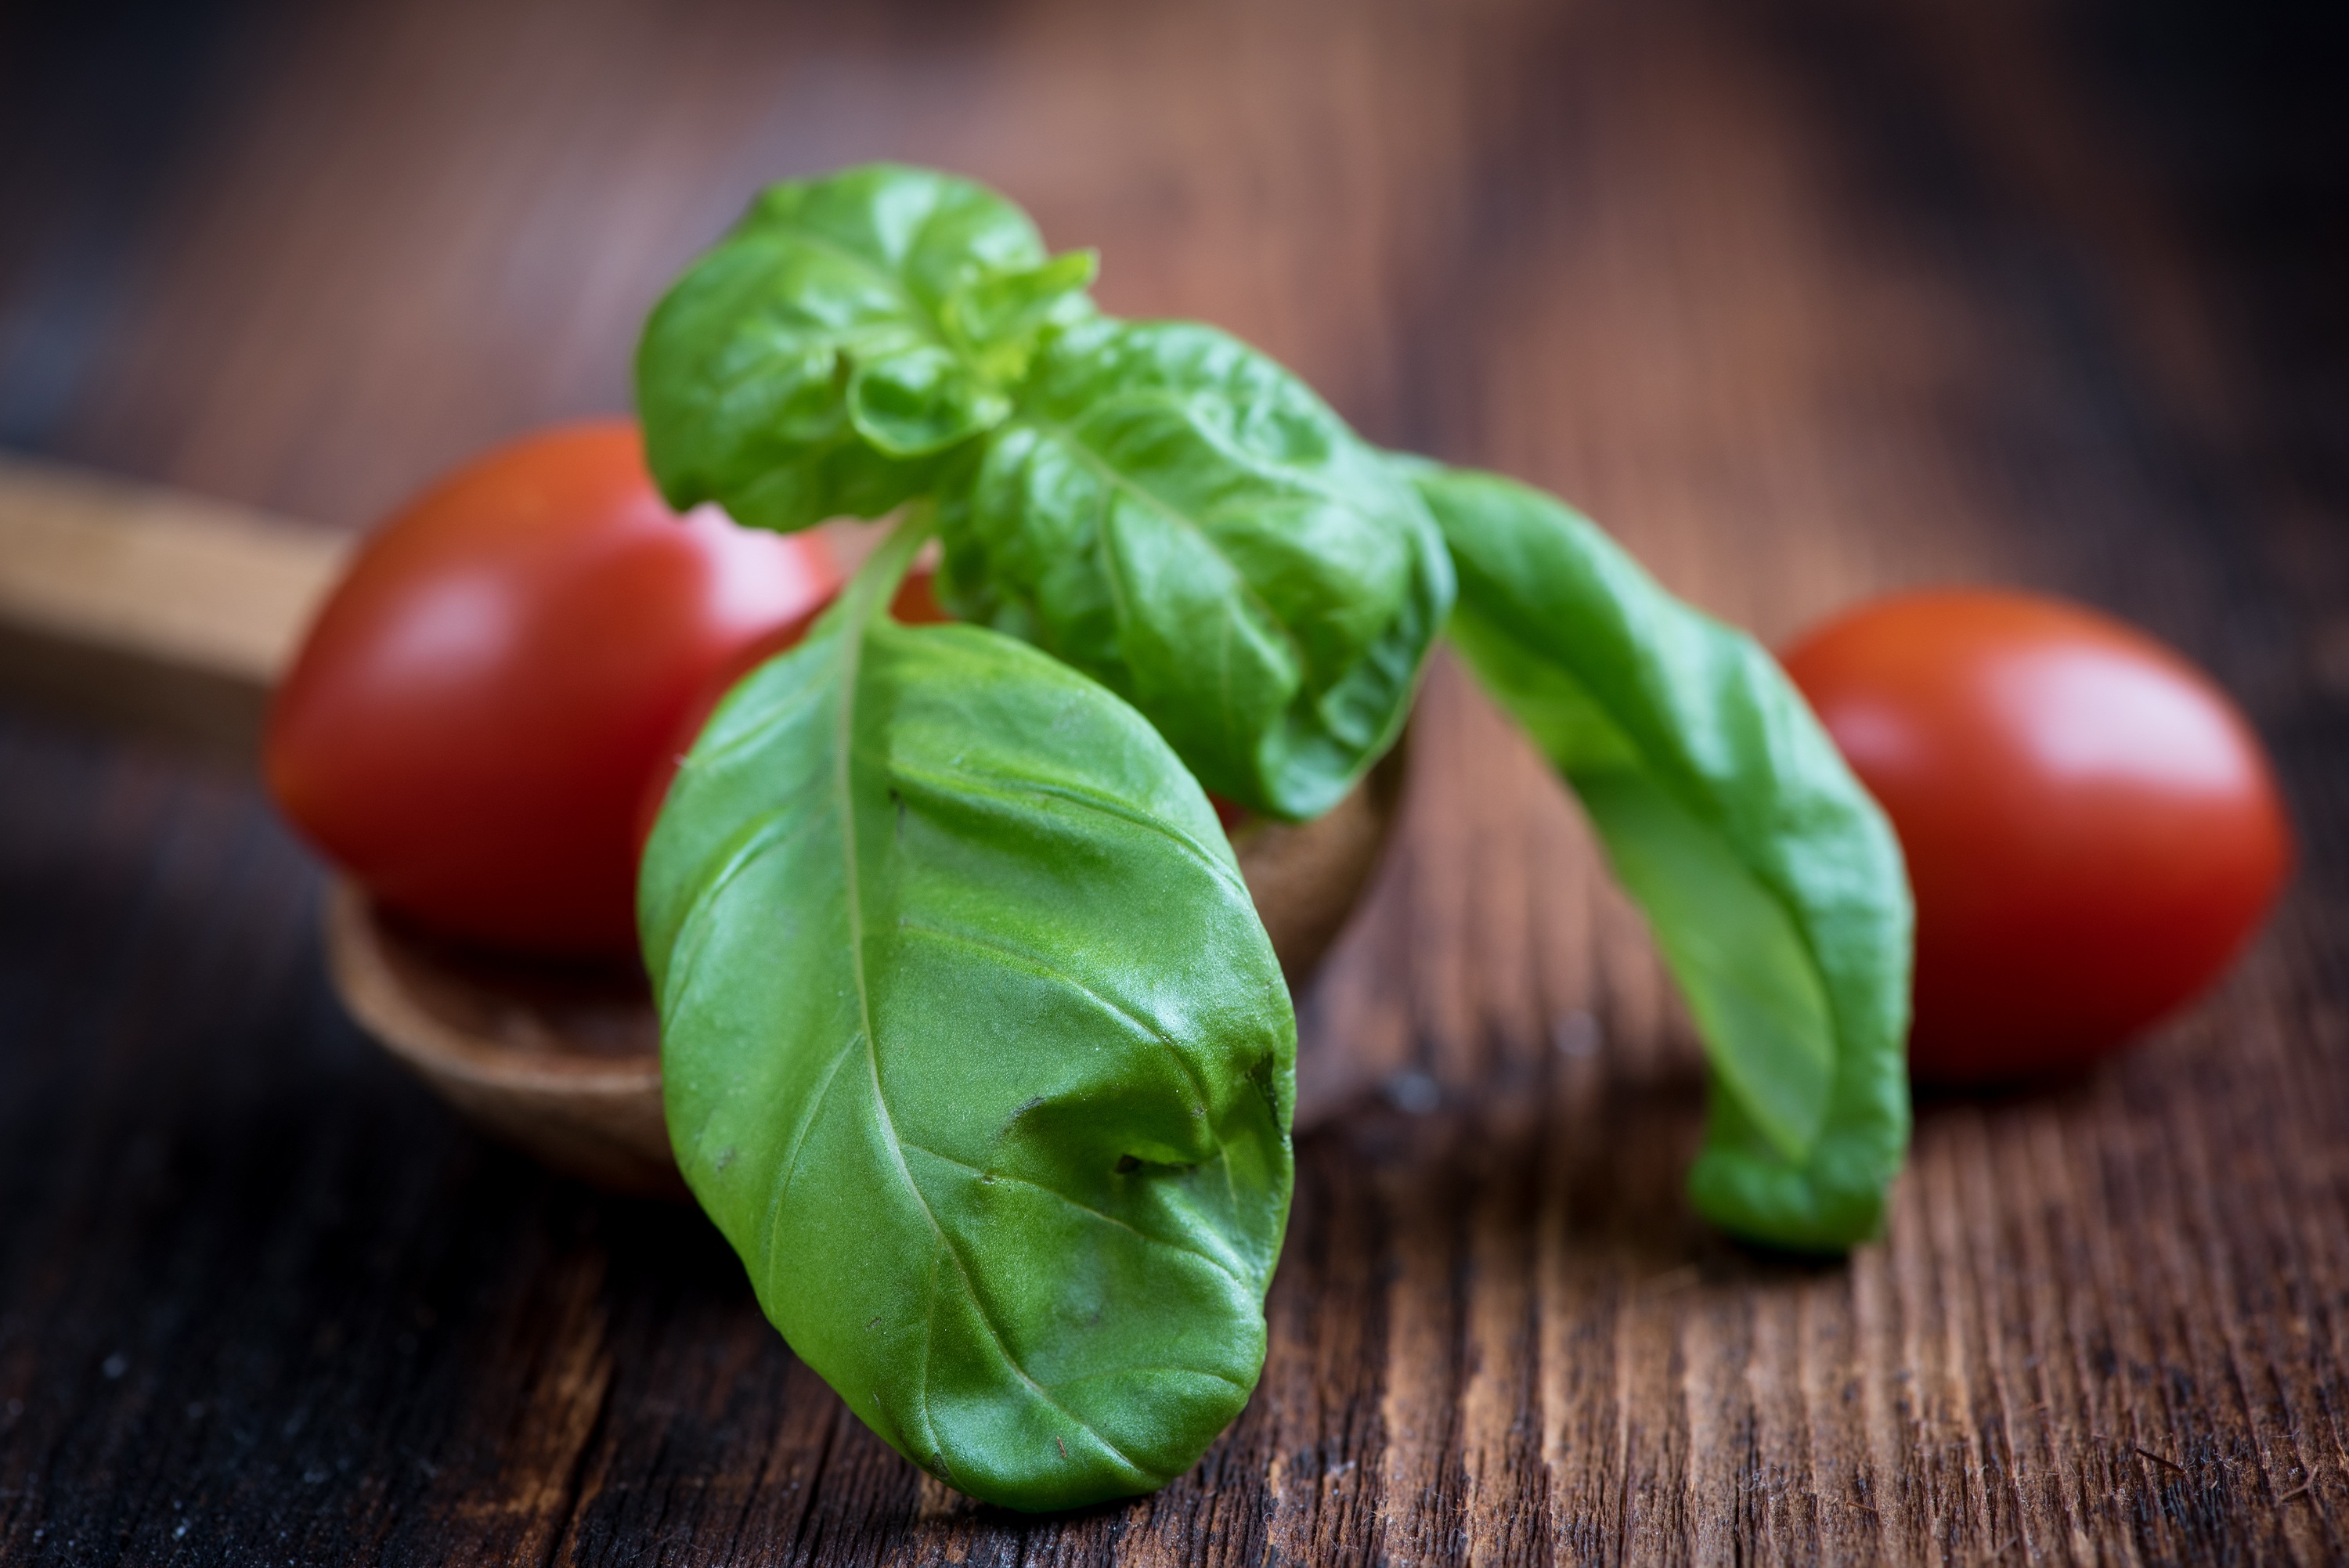
plant, aroma, dish, food, green, mediterranean, spice, red, produce, vegetable, healthy, close, eat, basil, tomato, leaves, nutrition, vegetables, tasty, vegan, vegetarian, food photography, frisch, herbs, culinary herbs, kitchen spice, flowering plant, herb garden, ocimum basilicum, ocimum flavourings, land plant, leaf vegetable